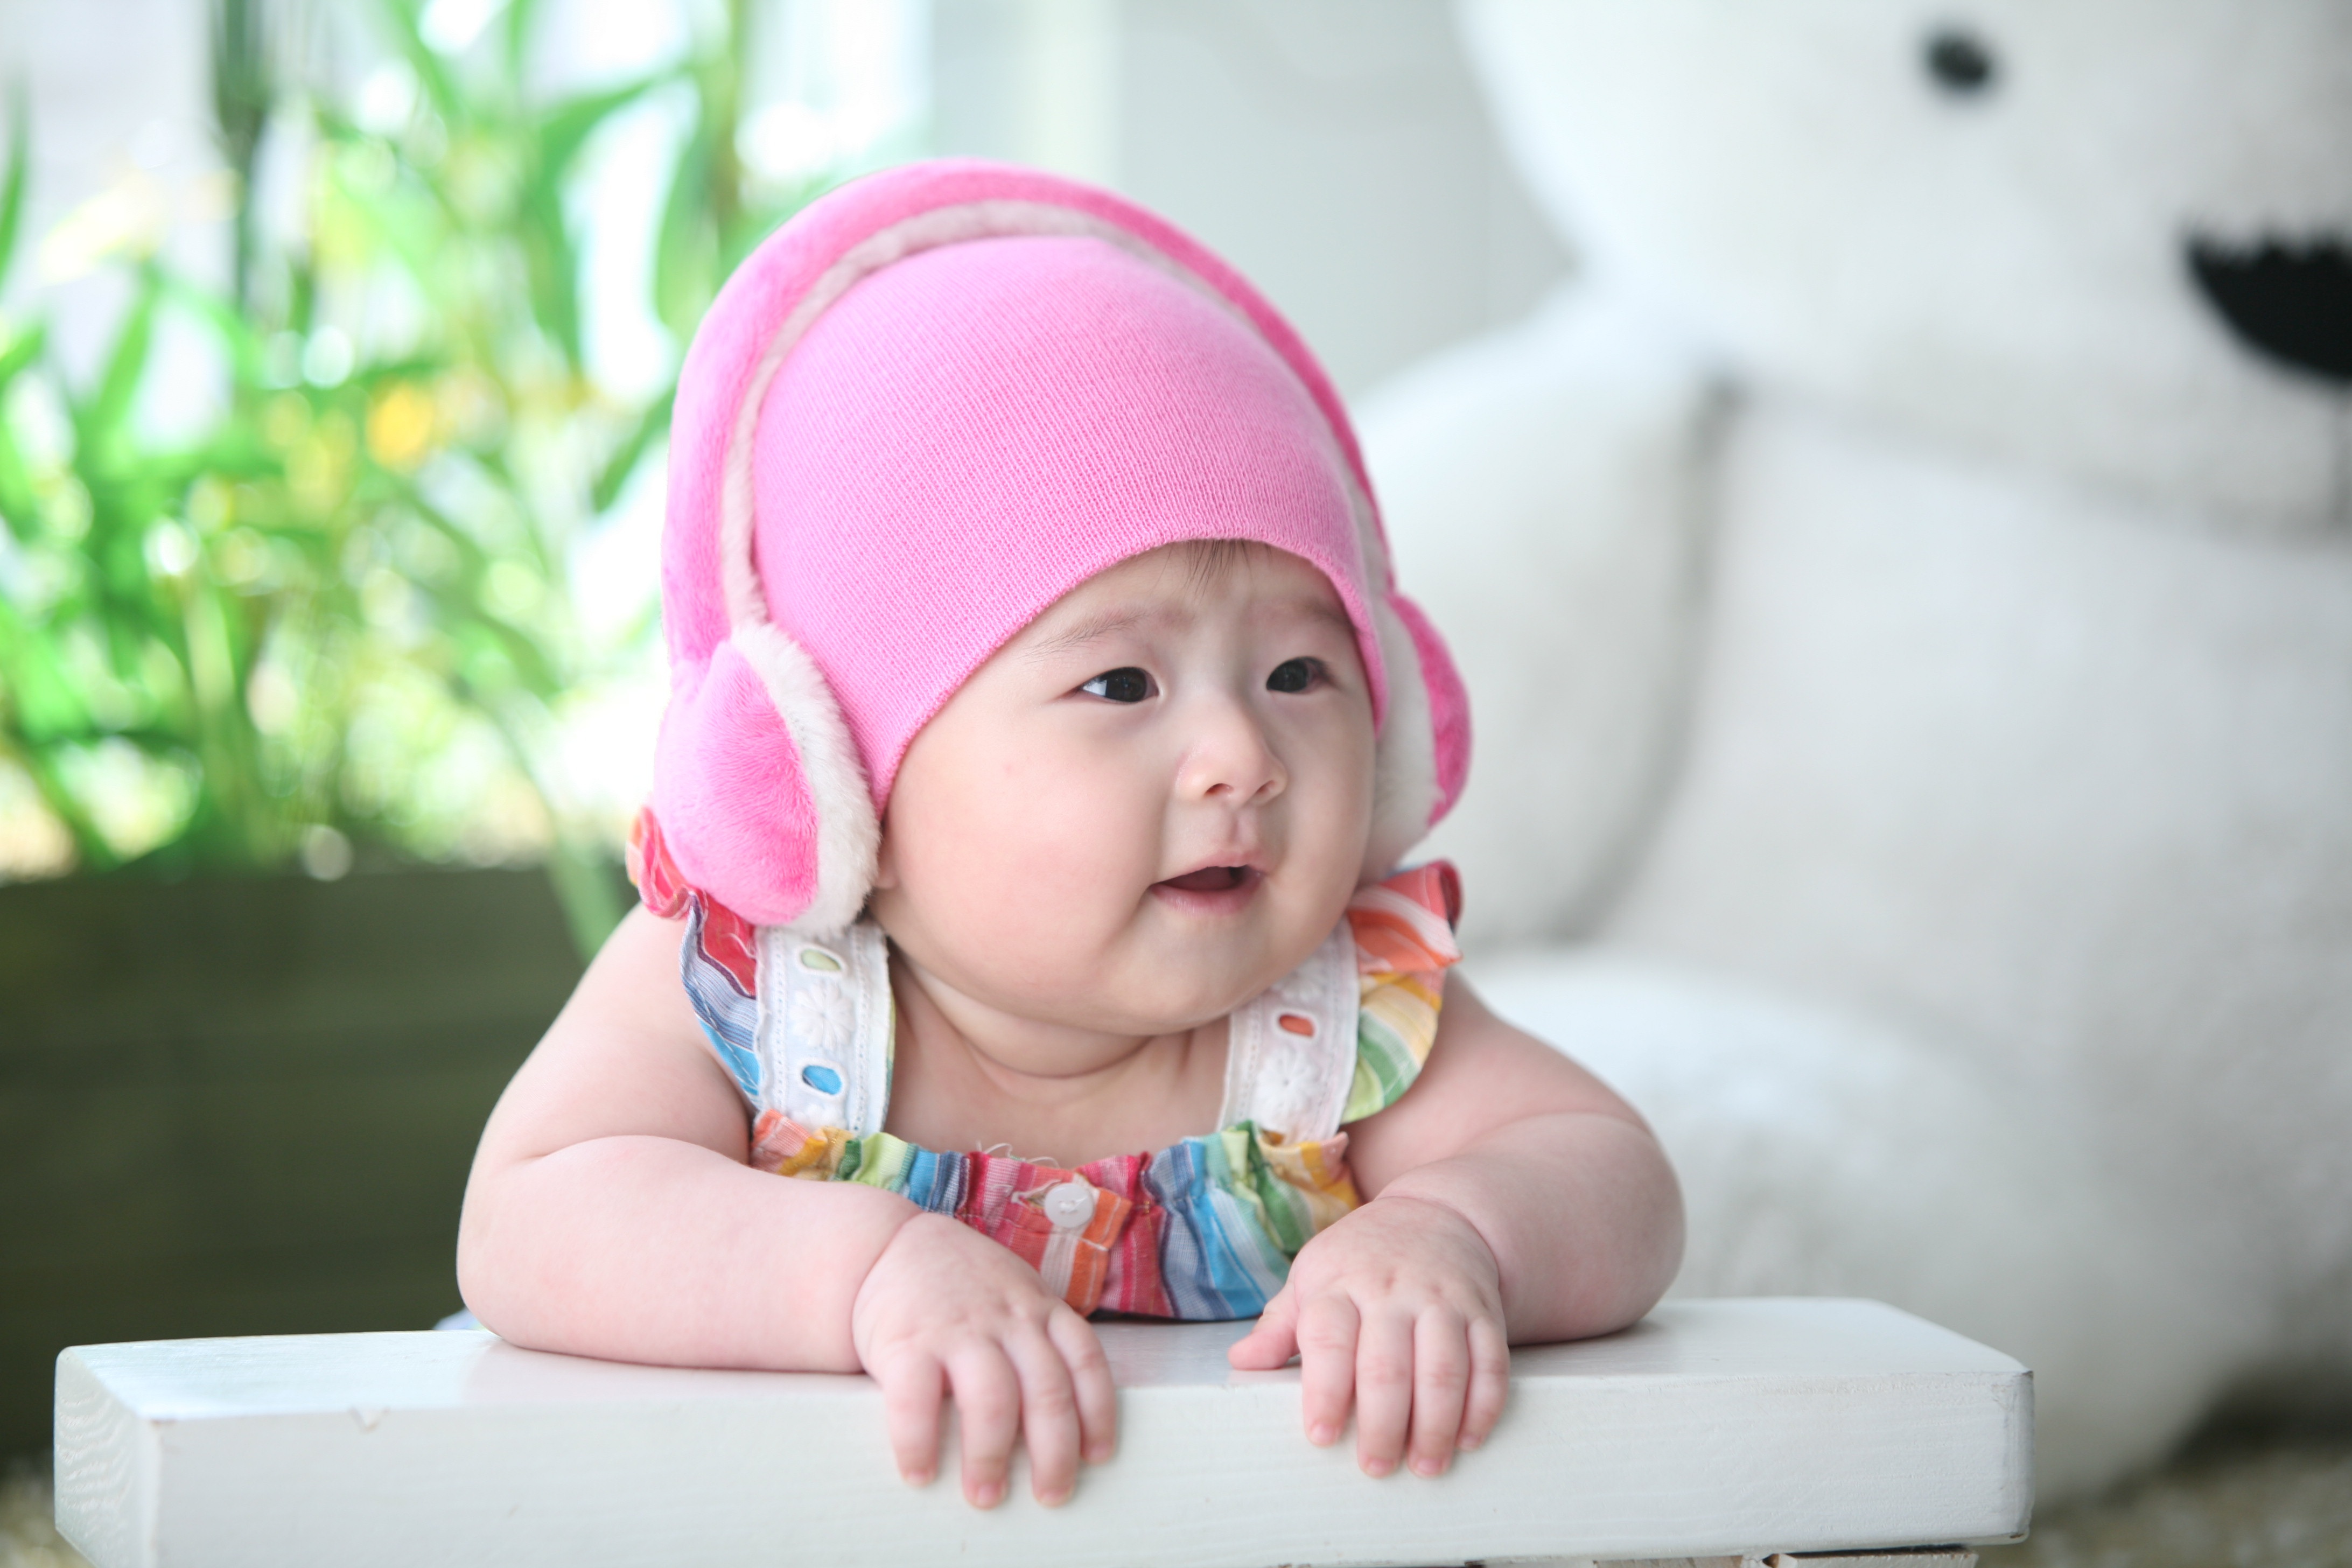
play, headphone, child, clothing, pink, toy, baby, polar bear, infant, toddler, cap, skin, sweetness, pink hat